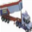
Label: truck